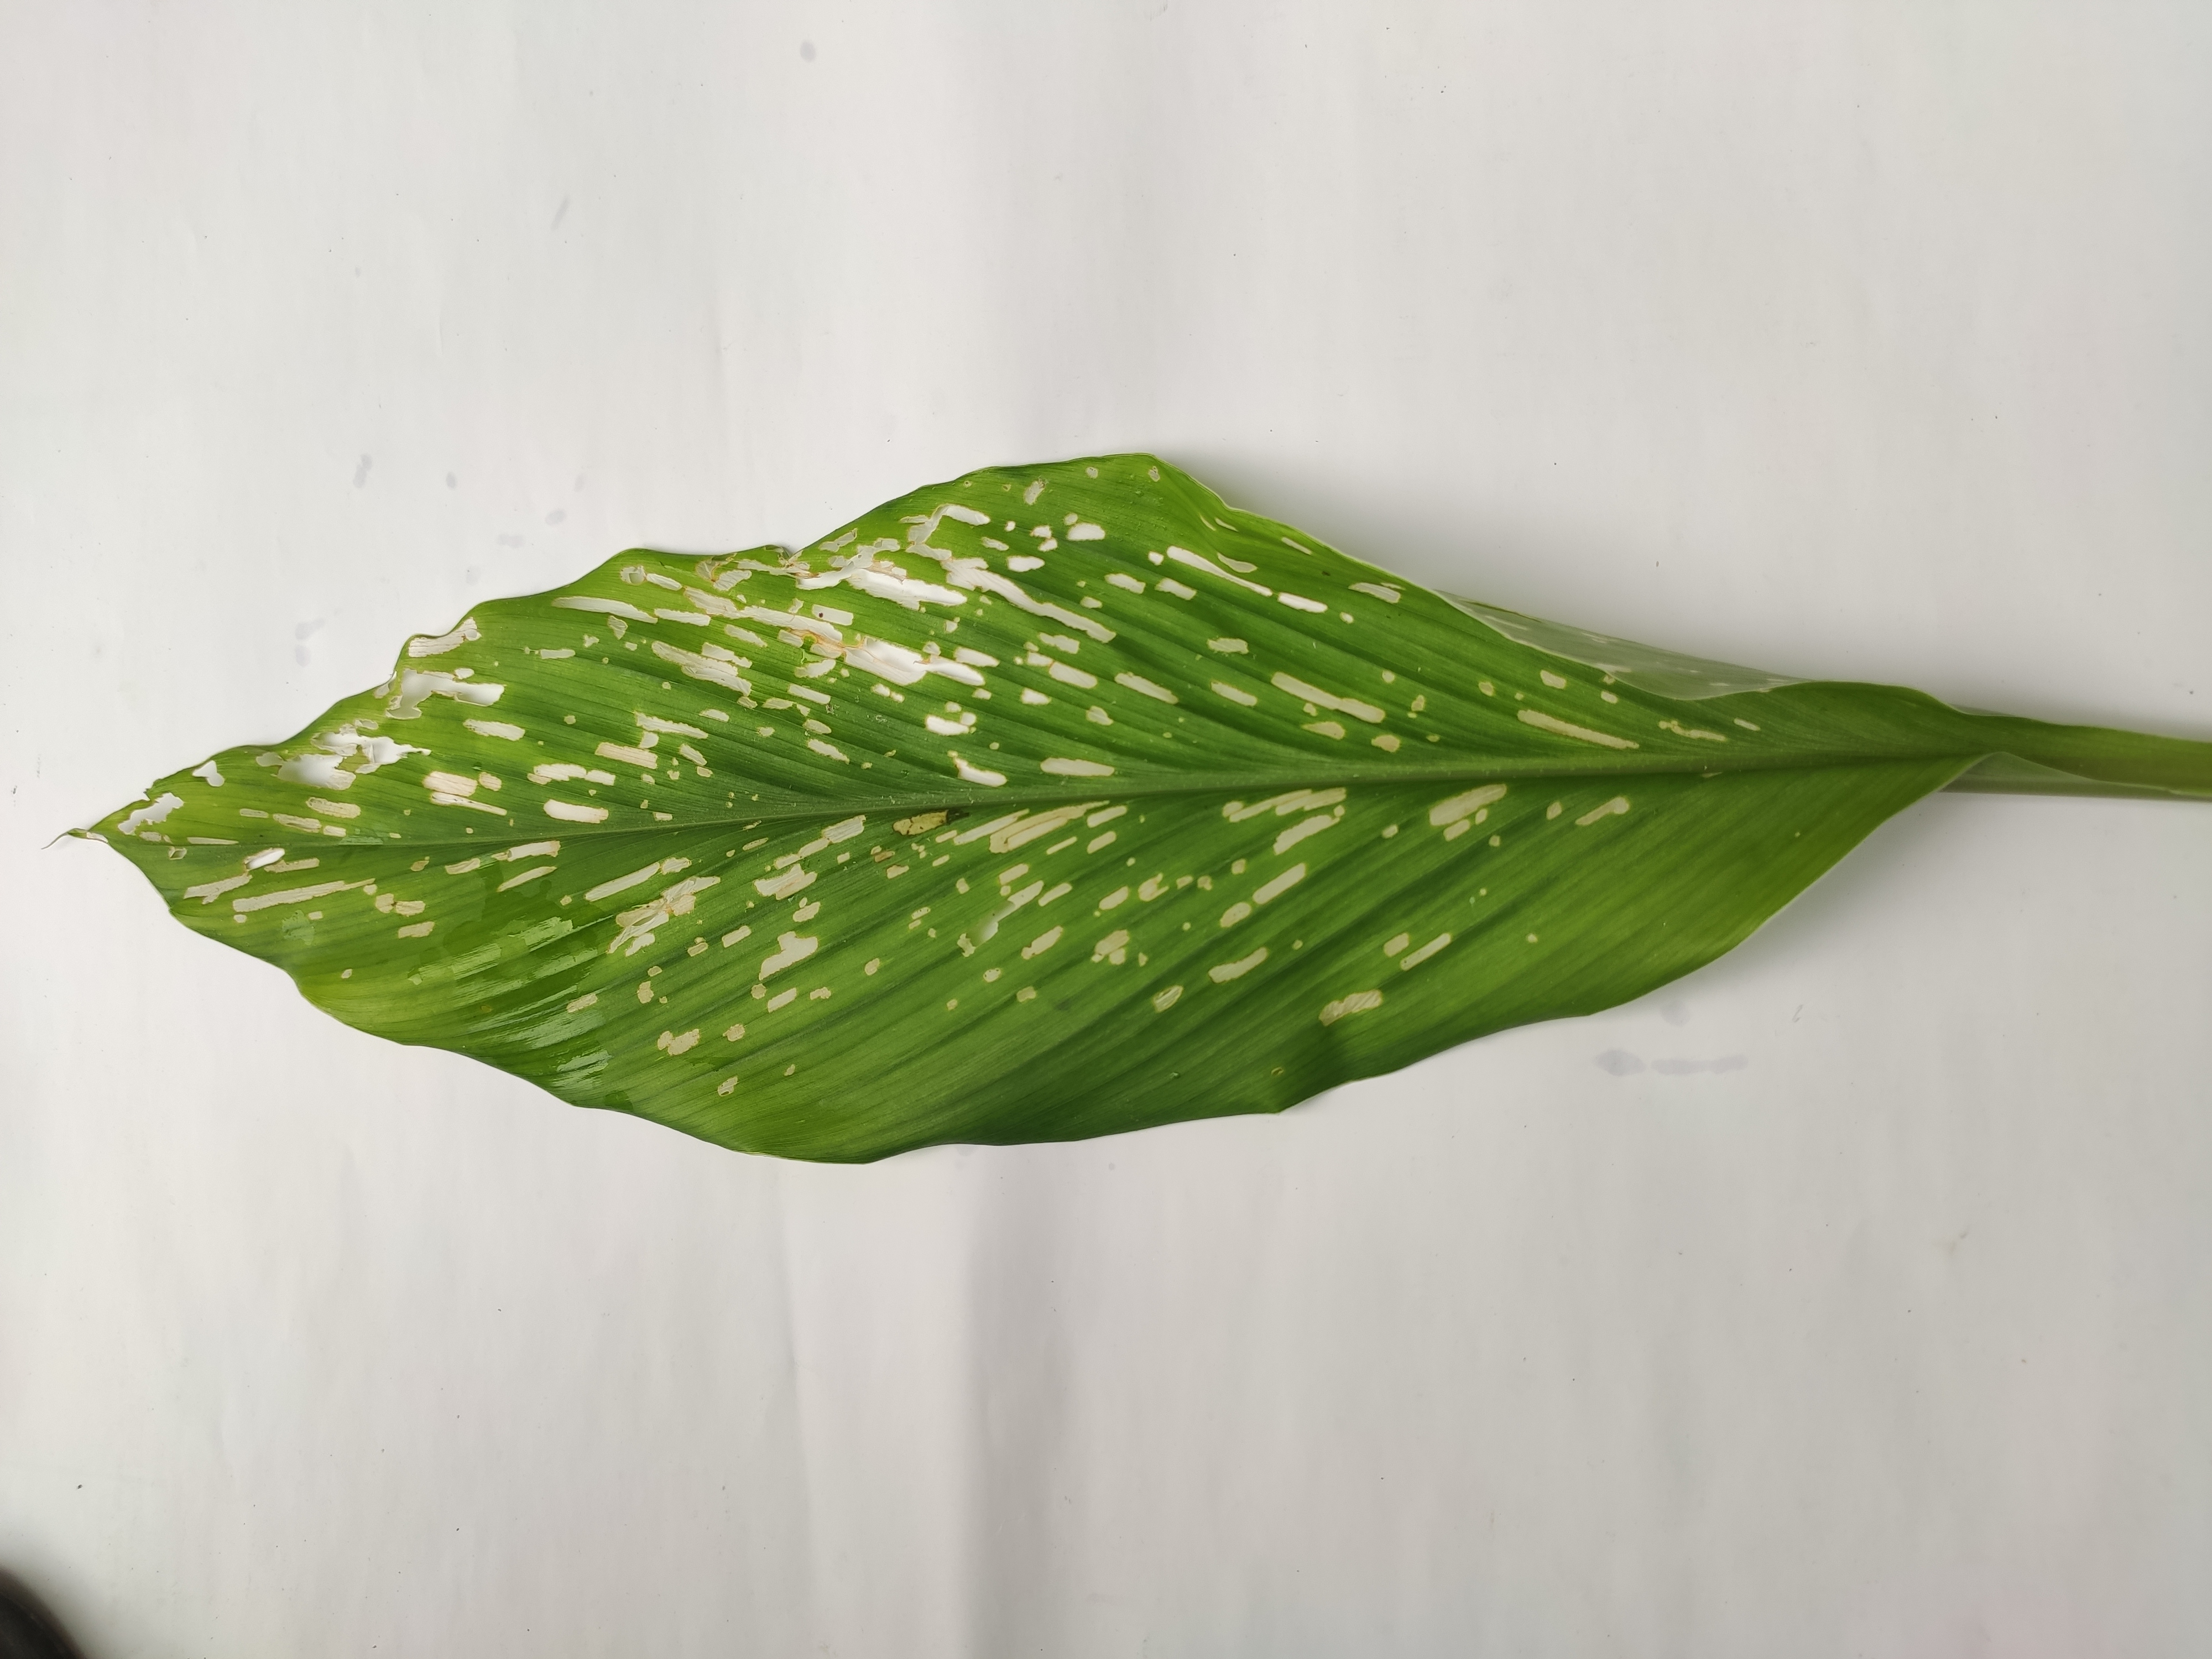
Label: Aphids_Disease